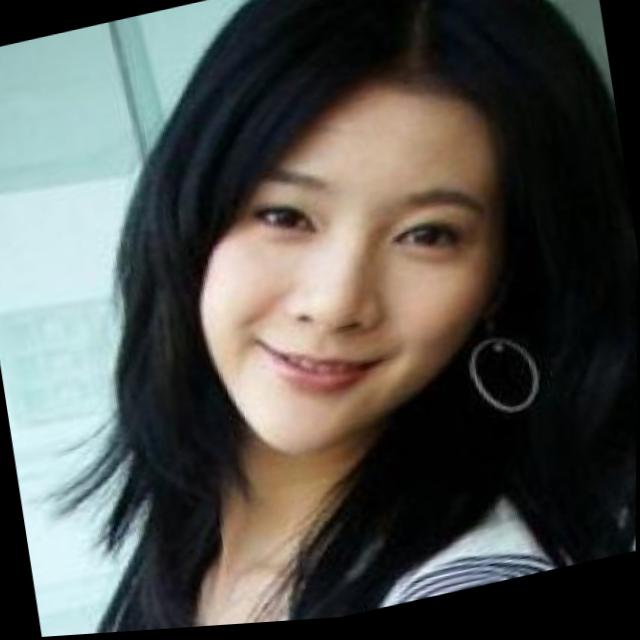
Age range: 21-44